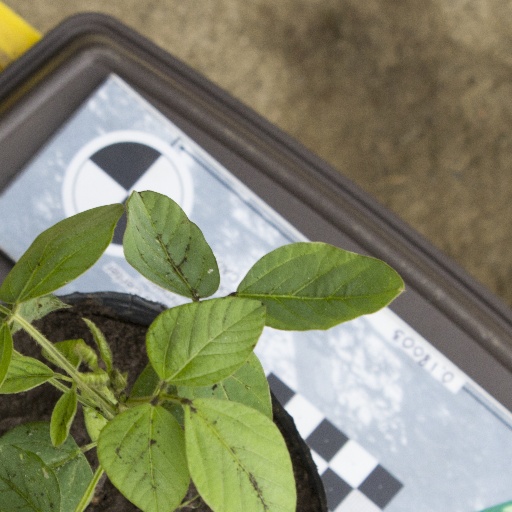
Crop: soybean